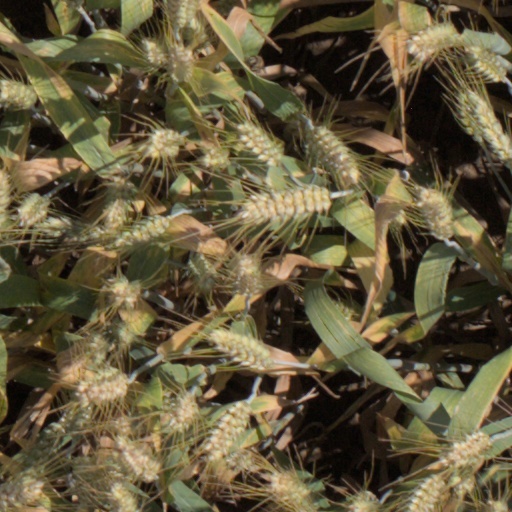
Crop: wheat